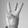
ASL letter: W